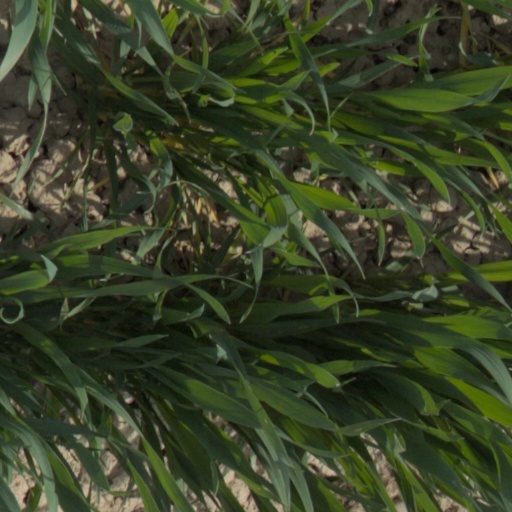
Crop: wheat